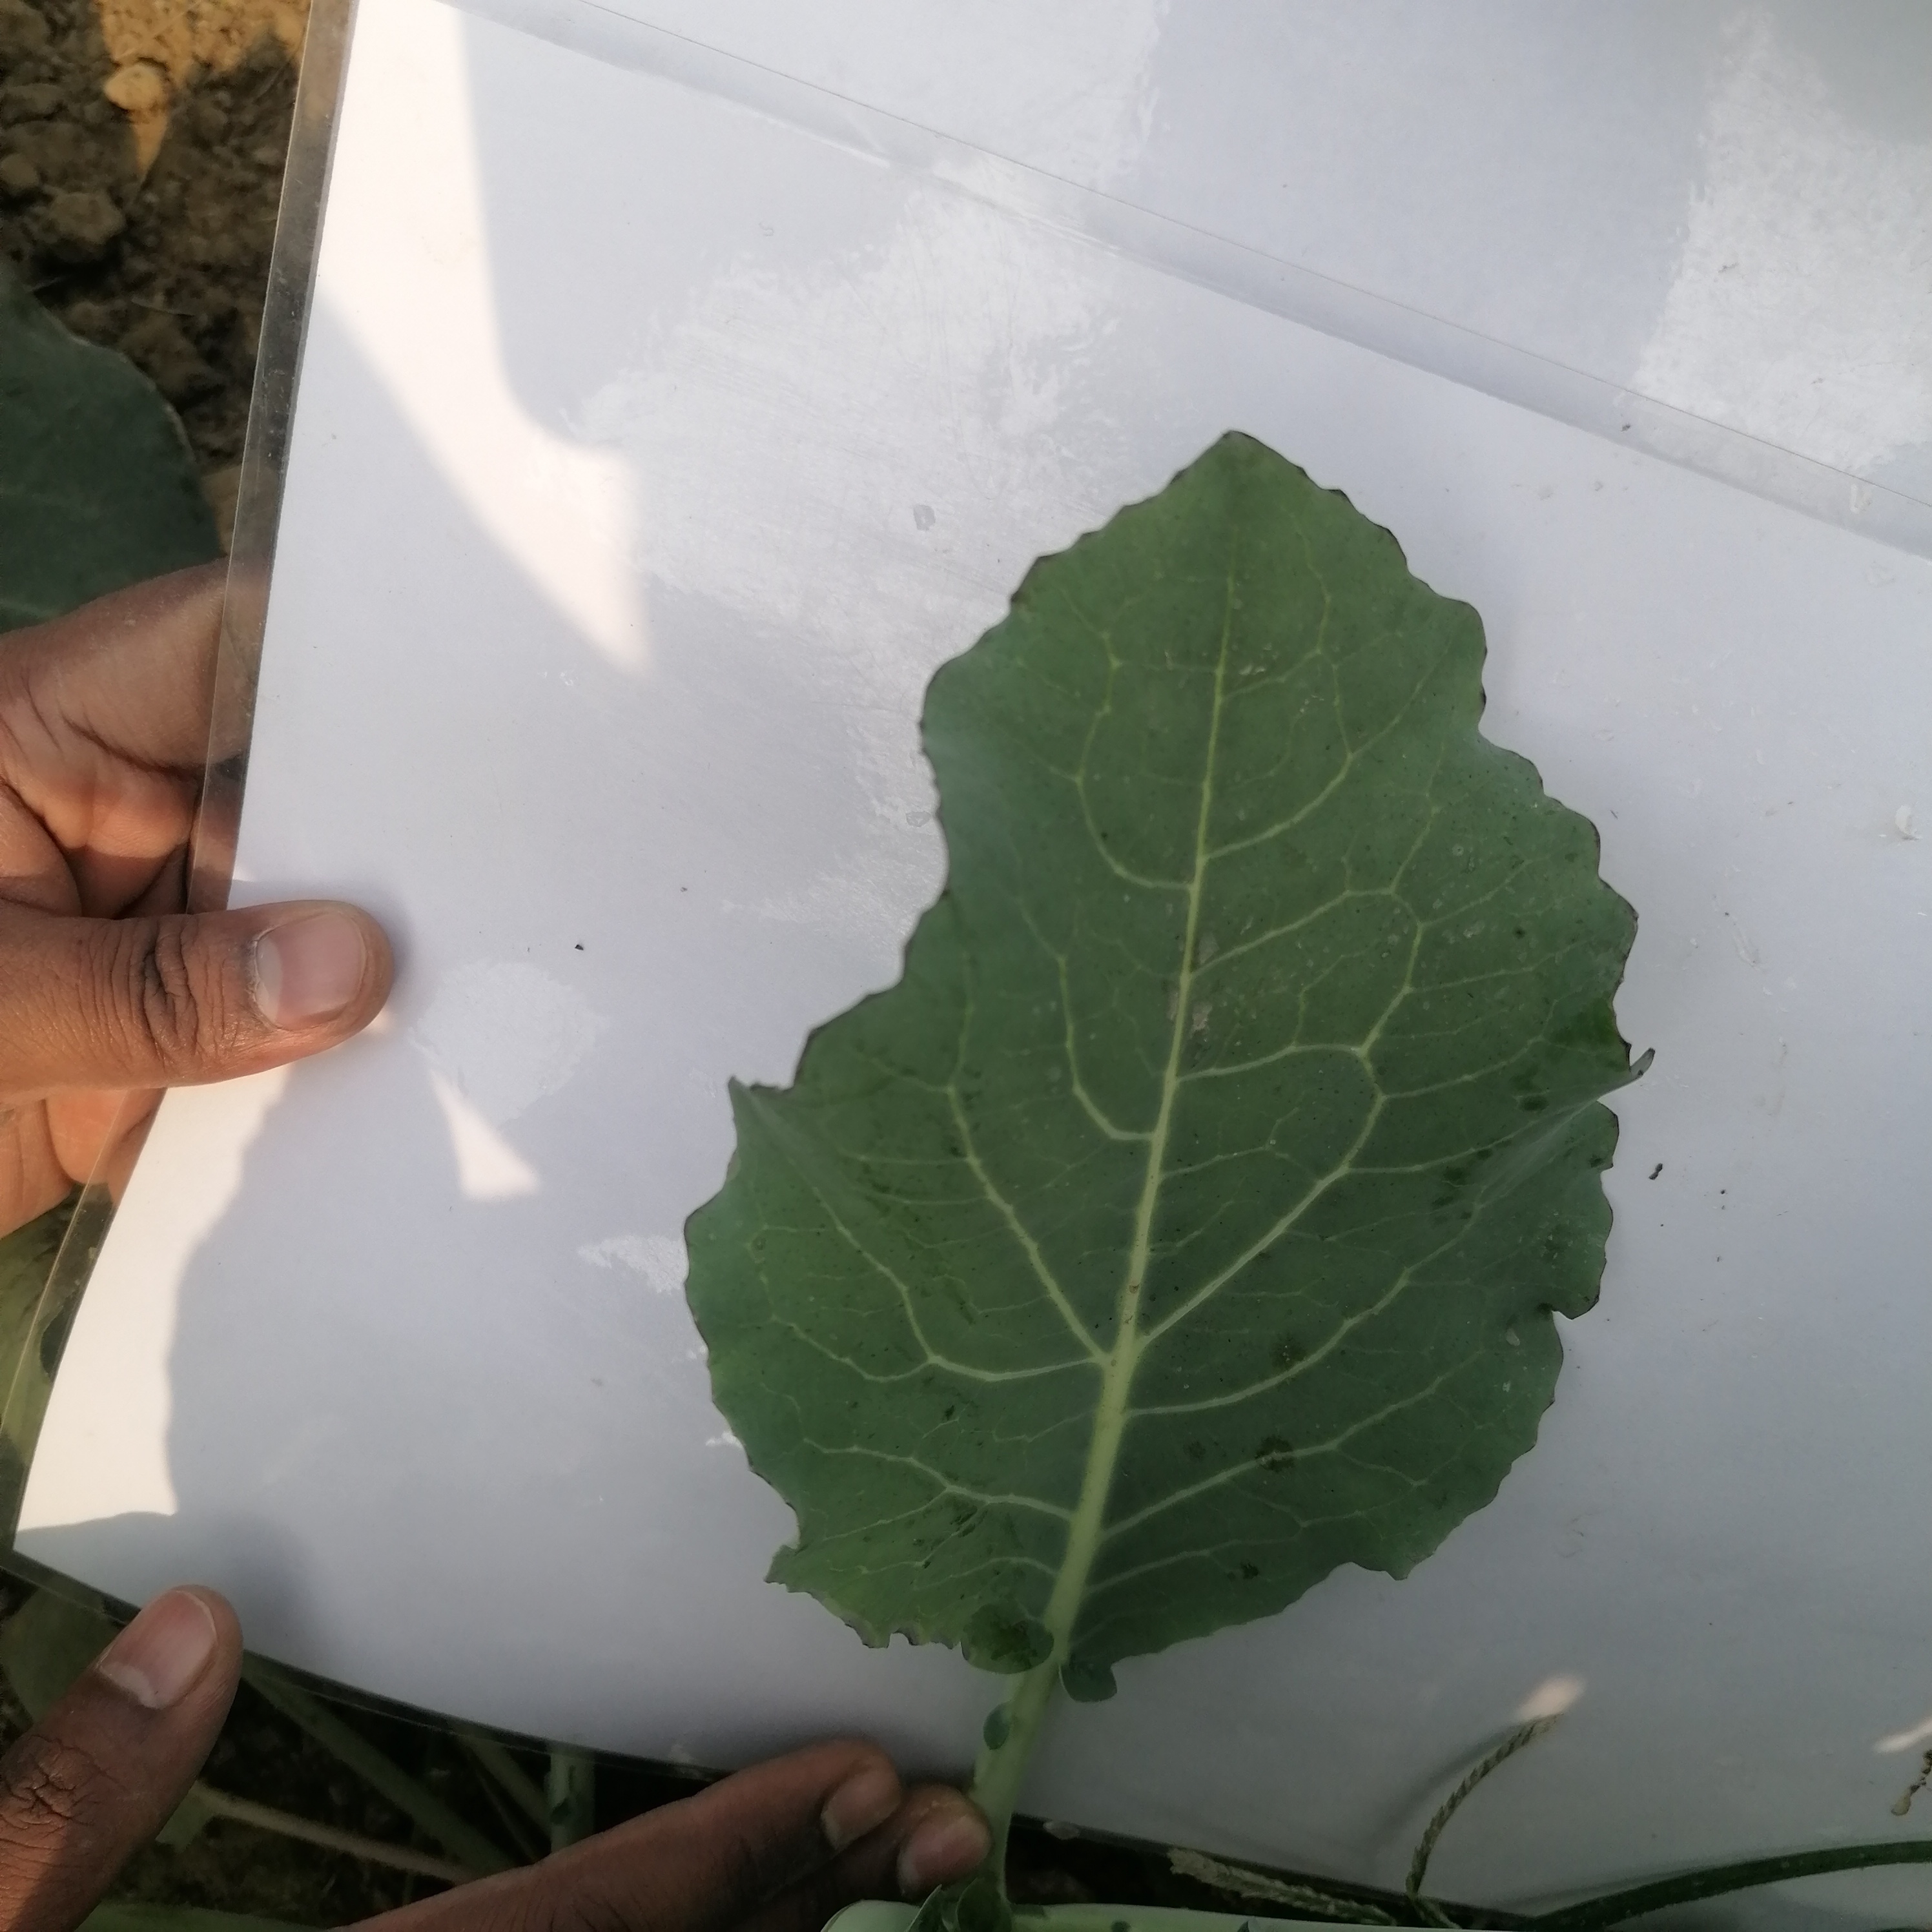
Label: Healthy